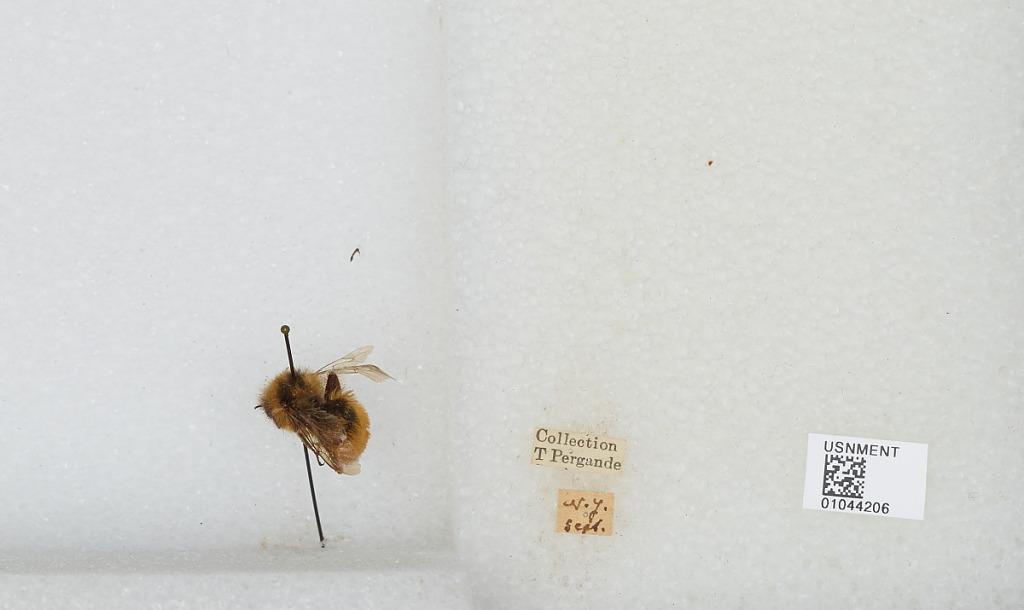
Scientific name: Bombus sp.
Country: United States
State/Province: New York